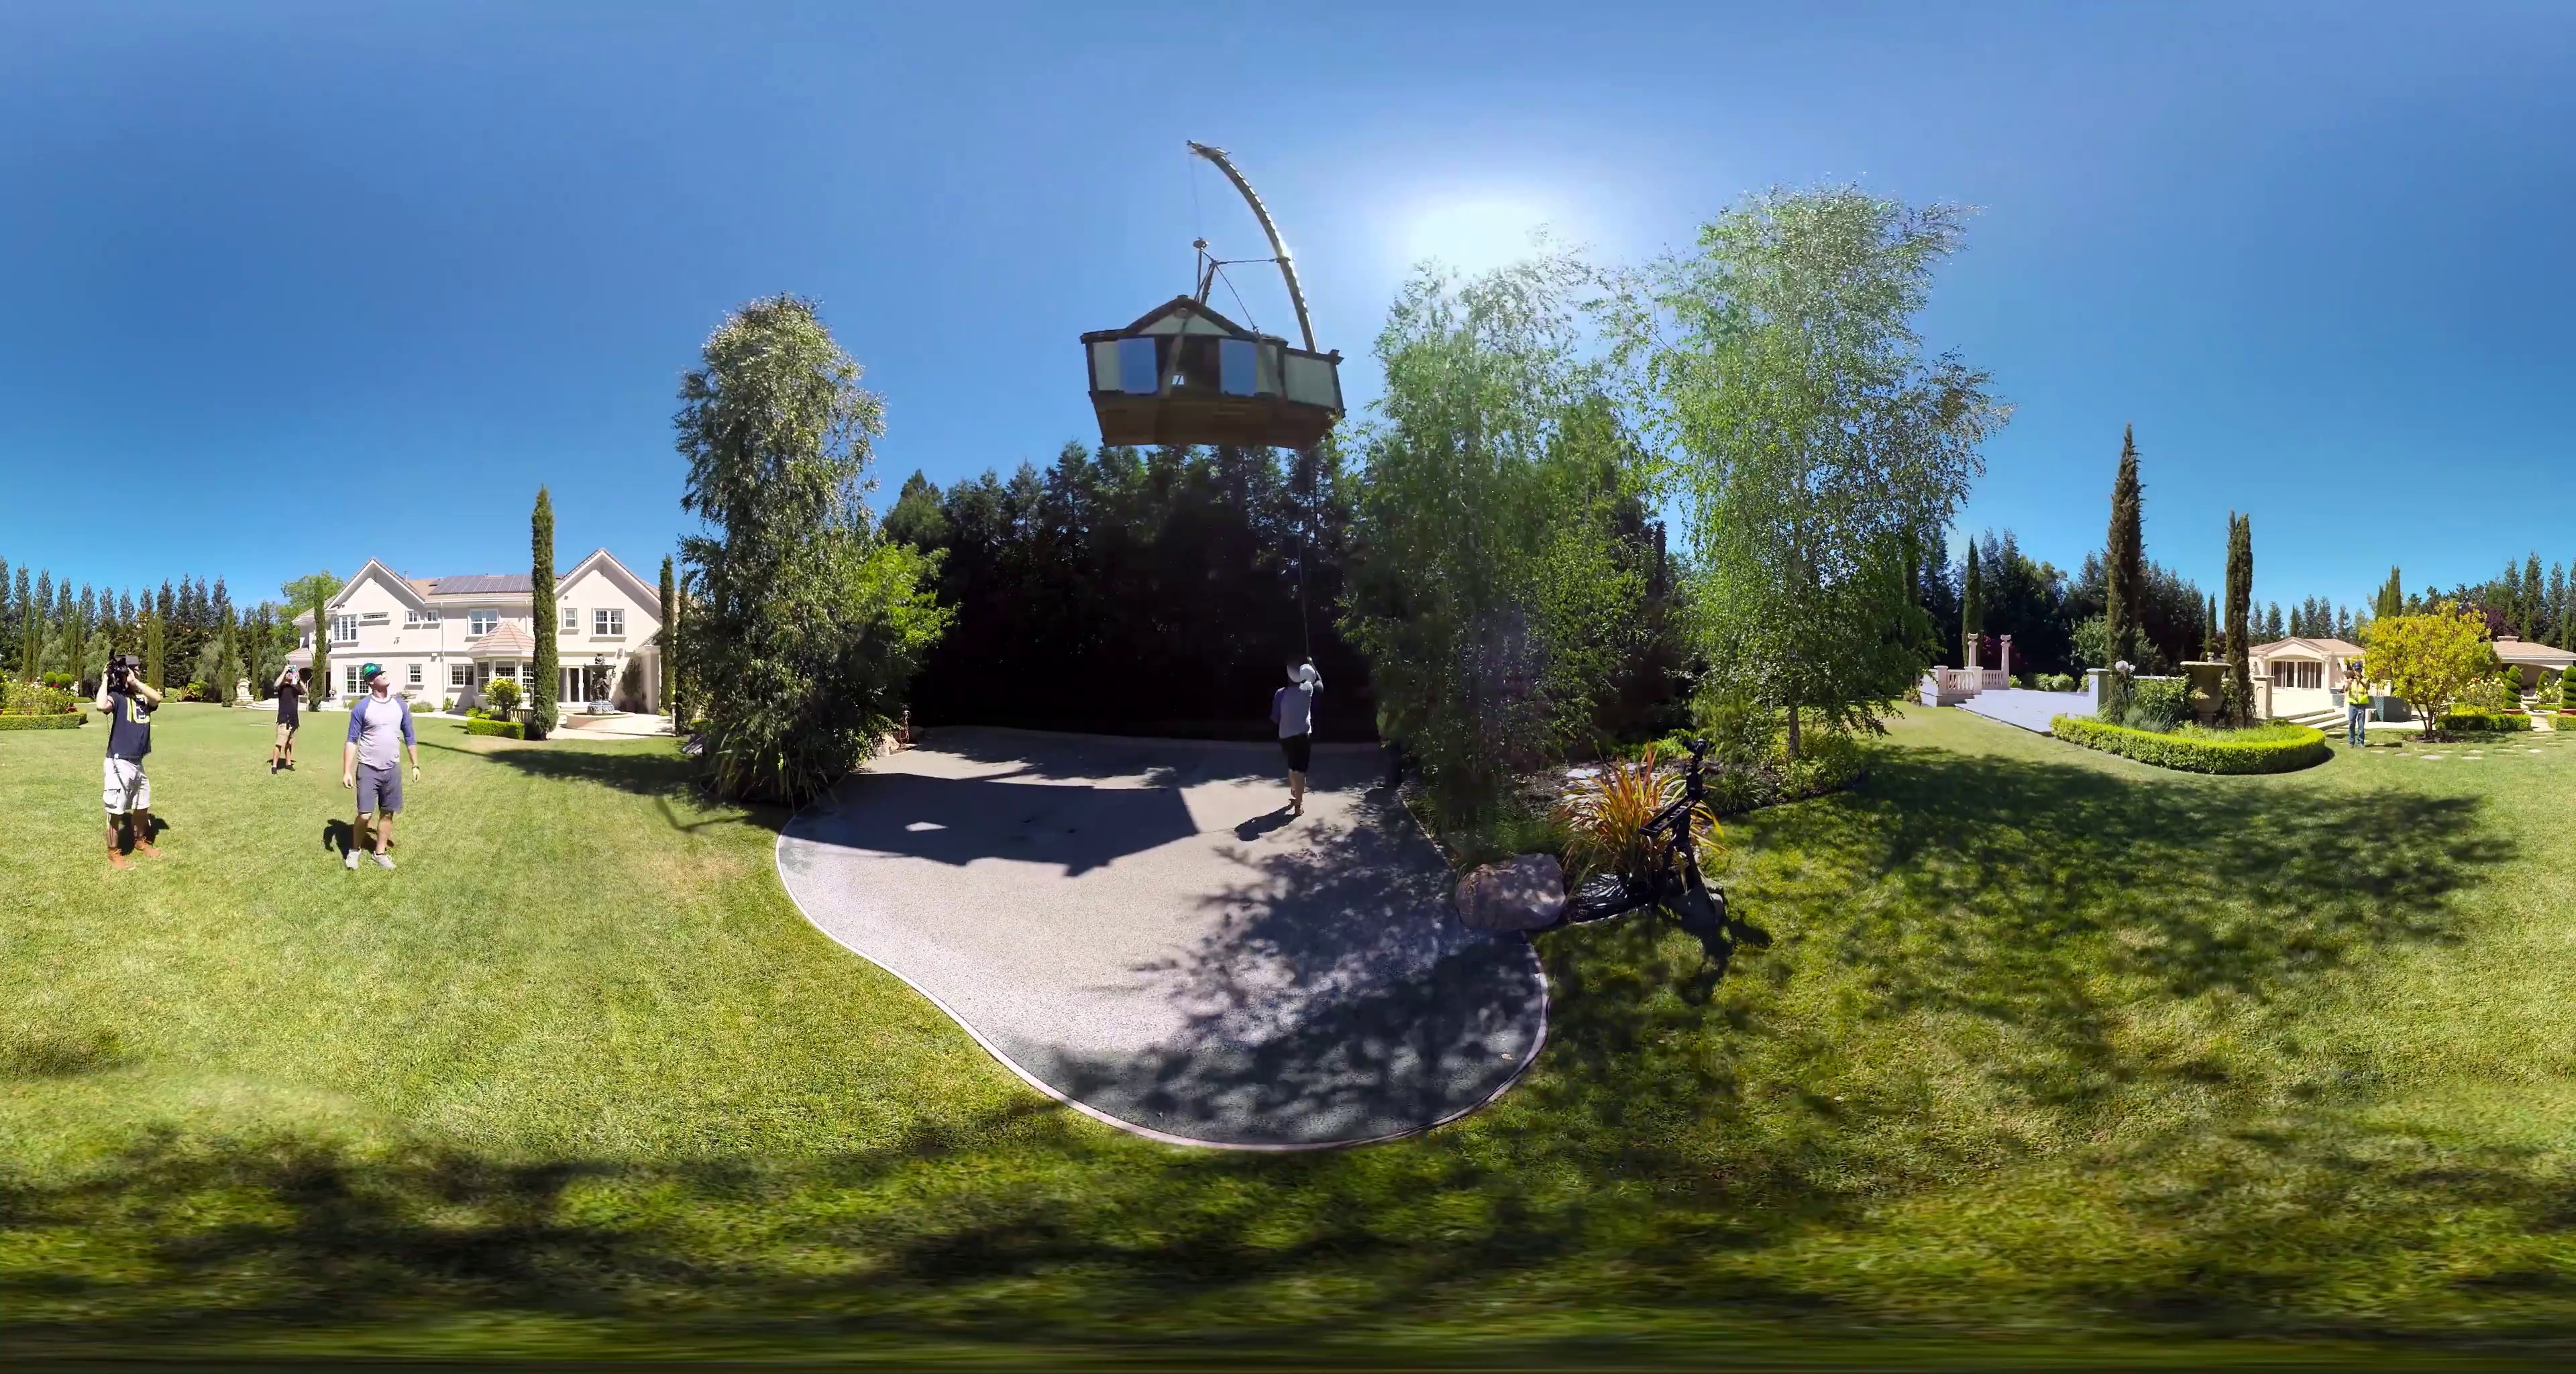
Referred object: The house that is being lifted

Referred object: look up to see the suspended cabin overhead

Referred object: the person beneath the suspended cabin